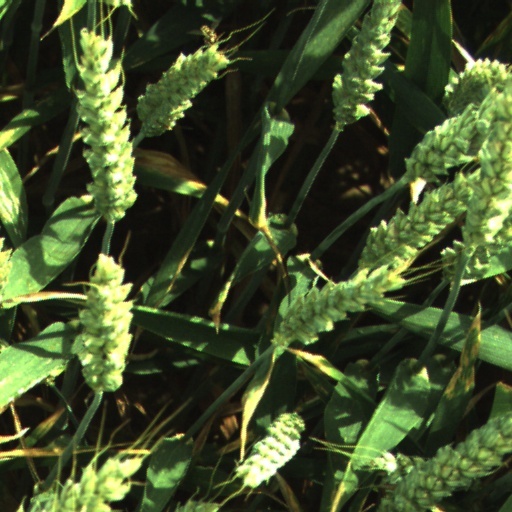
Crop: wheat